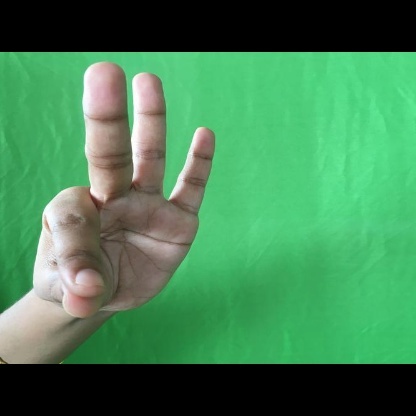
Mudra: Hamsasyam